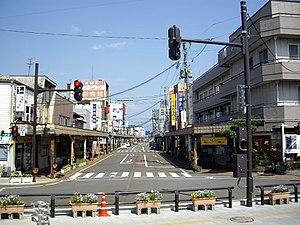
Akiha est l'un des 8 arrondissements de la ville de Niigata au Japon. Il est situé au sud de la ville.